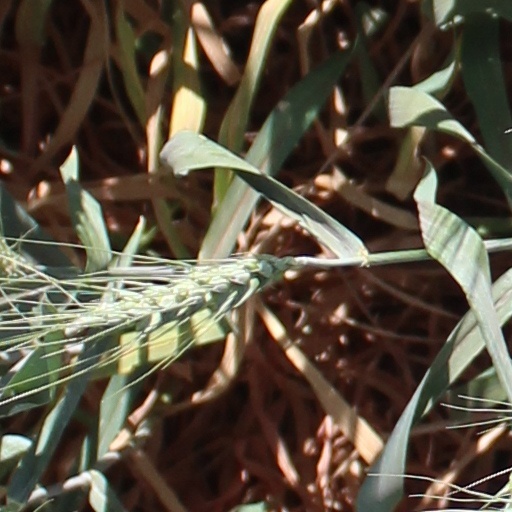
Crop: wheat